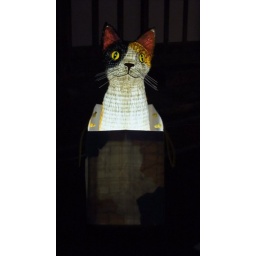
Calico cat in a bag